Tyler Boyd (American football)

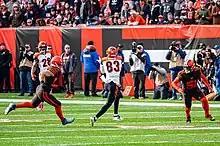
Boyd playing against the Browns in 2019

On July 23, 2019, Boyd signed a four-year, $43 million contract extension with the Bengals, keeping him under contract through the 2023 season. In Week 2 against the San Francisco 49ers, Boyd caught 10 passes for 122 yards as the Bengals lost 41–17. In Week 5 against the Arizona Cardinals, Boyd caught ten passes for 123 yards and a touchdown in the 26–23 loss.